Hester Street (film)

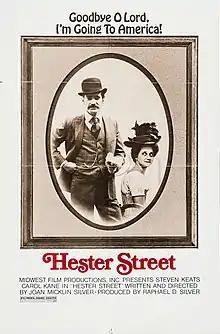
Theatrical release poster

Hester Street is a 1975 American comedy drama film based on Abraham Cahan's 1896 novella "", and was adapted and directed by Joan Micklin Silver. The film stars Steven Keats and Carol Kane, who was nominated for an Academy Award for Best Actress for her performance.